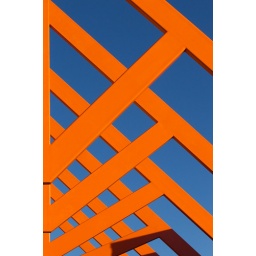
Orange beams on a park recreation center building near my home in Palmdale, CA.